R. H. Tawney

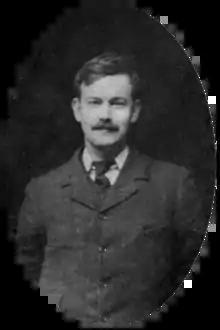

Richard Henry Tawney (30 November 1880 – 16 January 1962) was an English economic historian, social critic, ethical socialist, Christian socialist, and important proponent of adult education. "The Oxford Companion to British History" (1997) explained that Tawney made a "significant impact" in these "interrelated roles". A. L. Rowse goes further by insisting that "Tawney exercised the widest influence of any historian of his time, politically, socially and, above all, educationally".